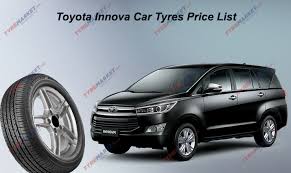
Label: noambulance